Malays (ethnic group)

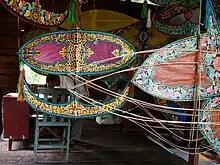
A Wau-maker's workshop in Kelantan, Malaysia. This peculiar type of kite can be found in the northeast coast of the Malay Peninsula.

Upon the turn of the 17th century, gold, silver, iron and brass have all been perfectly moulded to become part and parcel to the Malay society. The era witnessed the works of metal received a critical royal patronage. A multitude of Malay metalworks manifested as evidence of this era, raging from a peculiar Malay dagger known as Keris made of iron, down to the elaborate fine jewellery made from gold and silver. For the Malay nobles during this period, the works of pending (ornamental Belt buckle embellished with precious stones), "keronsang" (brooch) and "cucuk sanggul" (hairpins) were staged to become among the most sought item of fashion. The era also hosted a number of other prominent items in the Malay regalia cast in gold, including ceremonial box, "Tepak sirih" (Betel container) and parts of Keris. The art of working gold was predominantly done by repoussé and granulation techniques, in which the traditional methods can still be witnessed today. In the contemporary era, Malay gold jewels are mainly found in the form of anklets, bracelets, rings, necklaces, pendants and earrings.